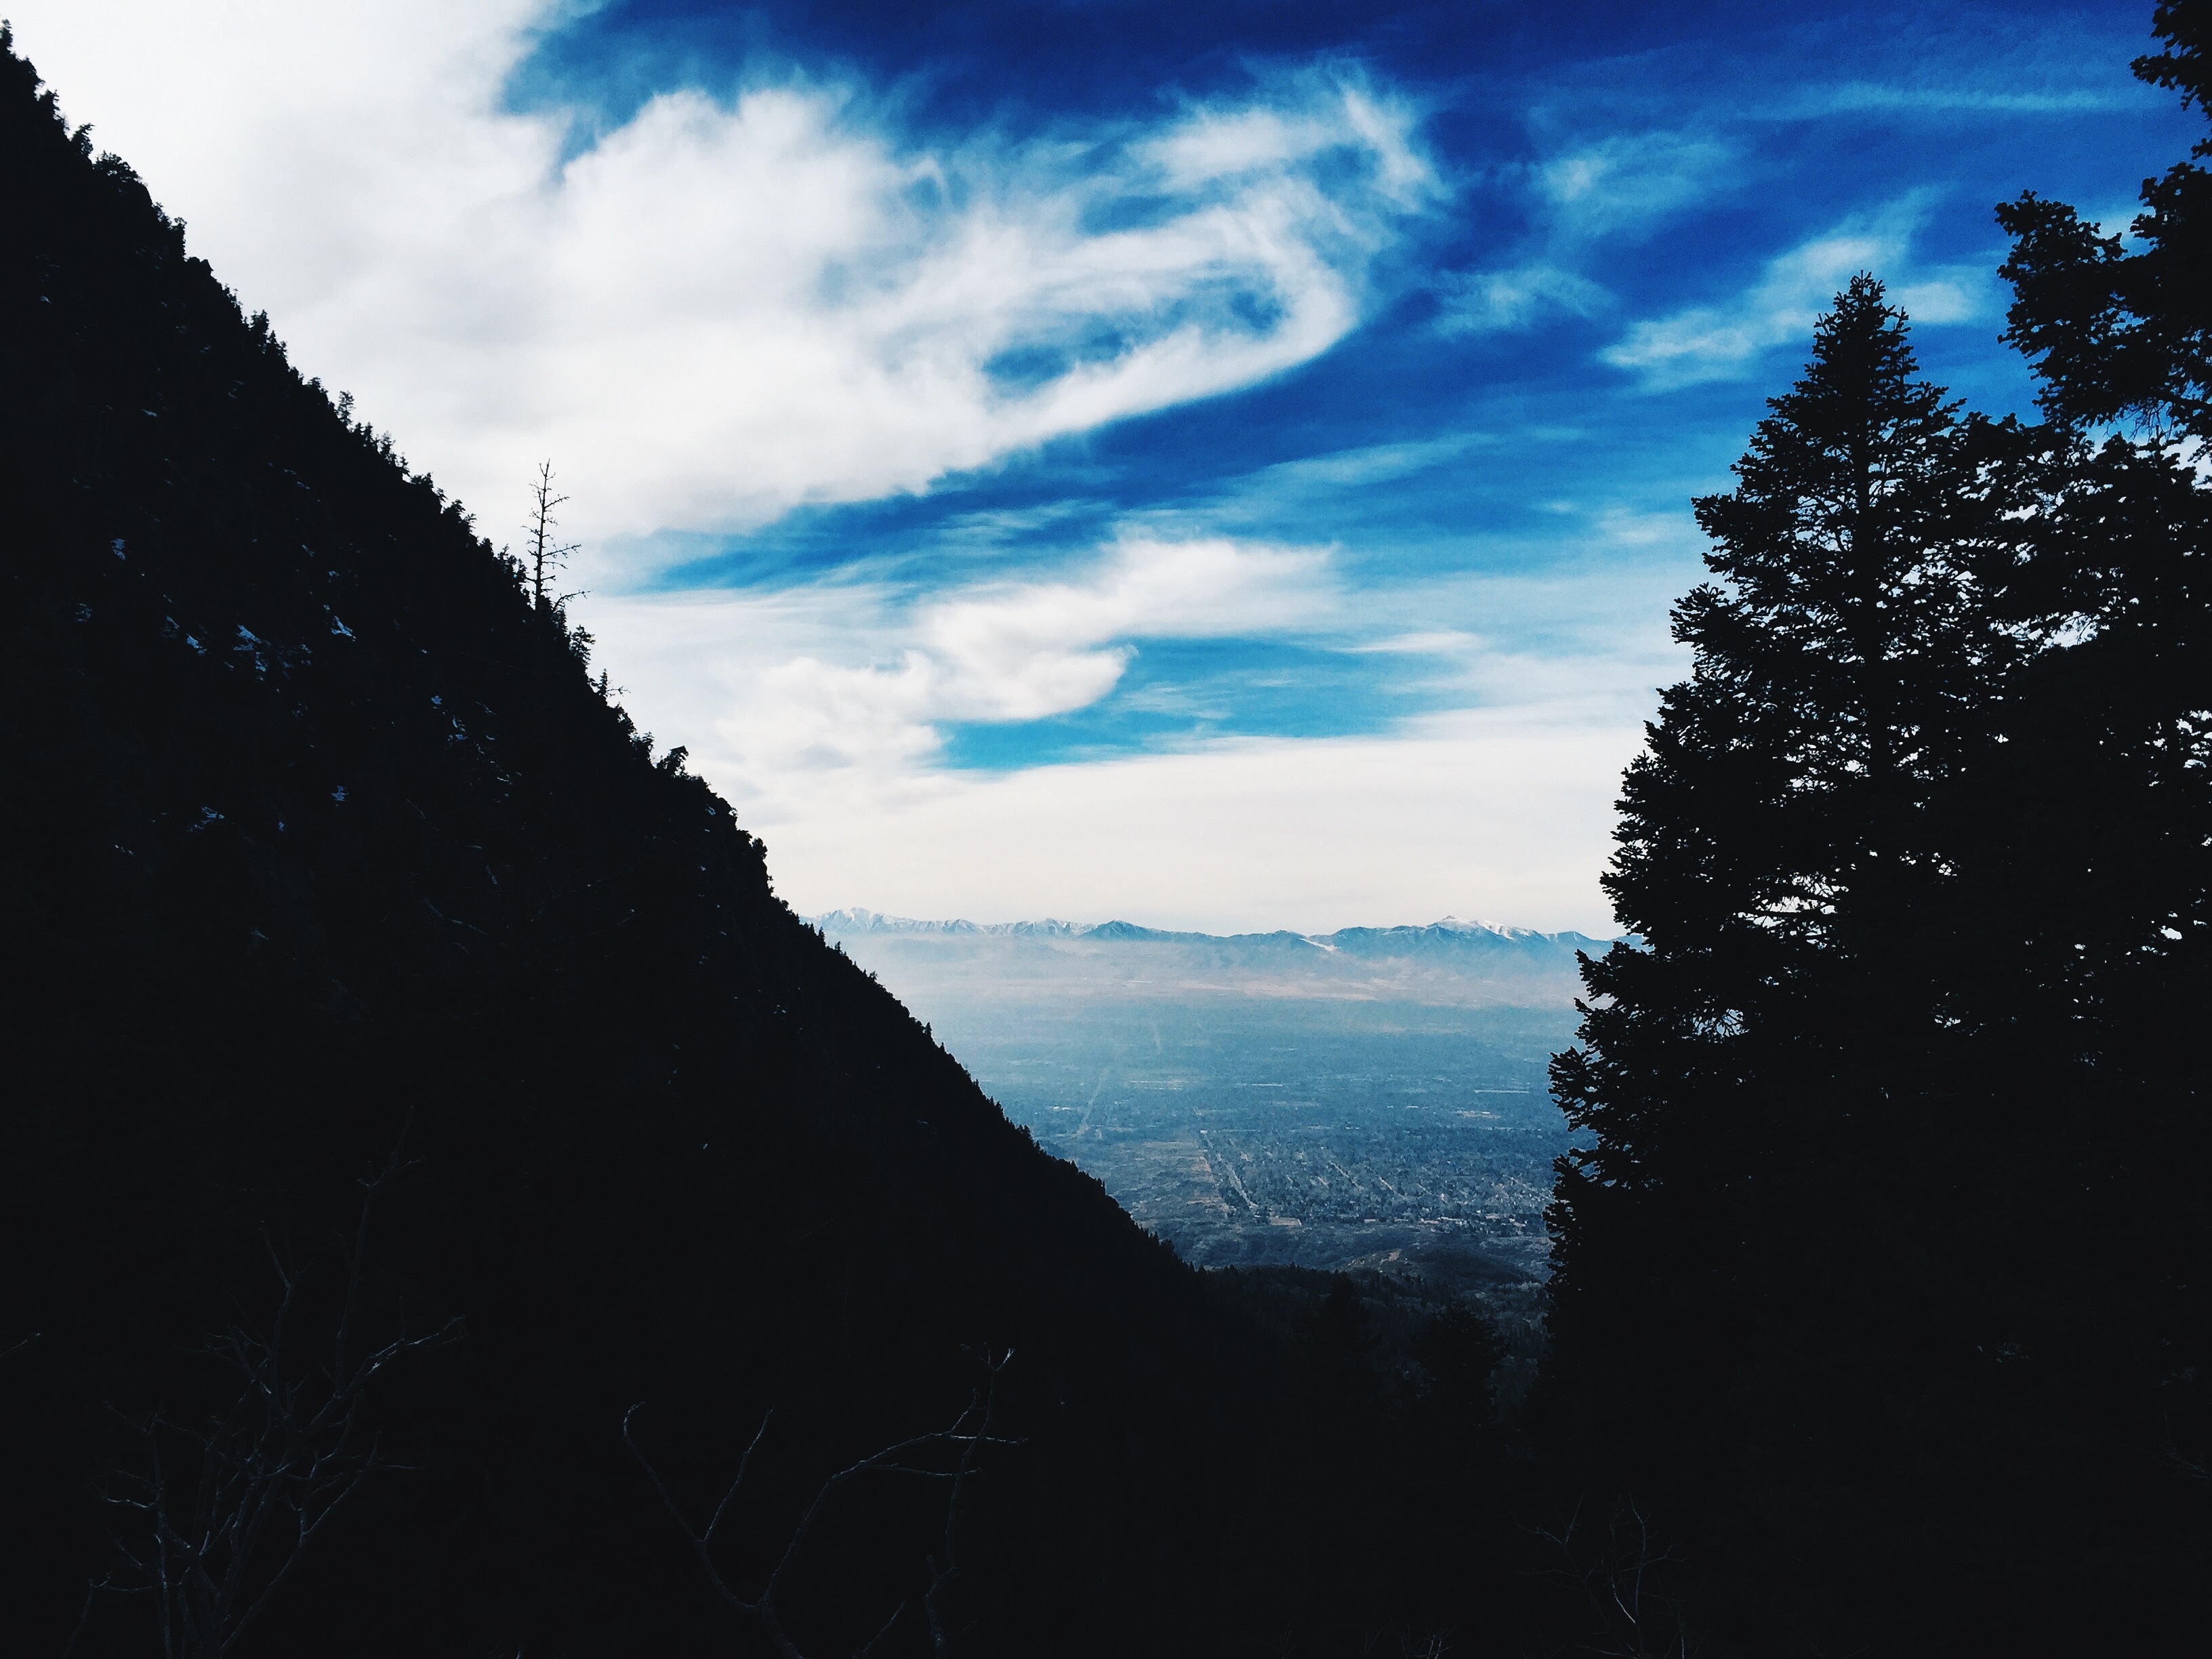
nature, mountain, cloud, sky, sunlight, hill, dawn, mountain range, dusk, landform, geographical feature, atmospheric phenomenon, mountainous landforms